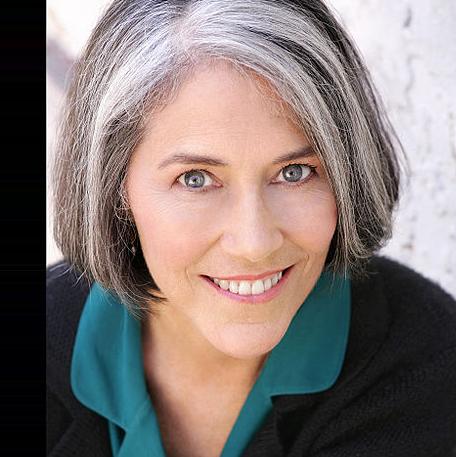
Age: 59